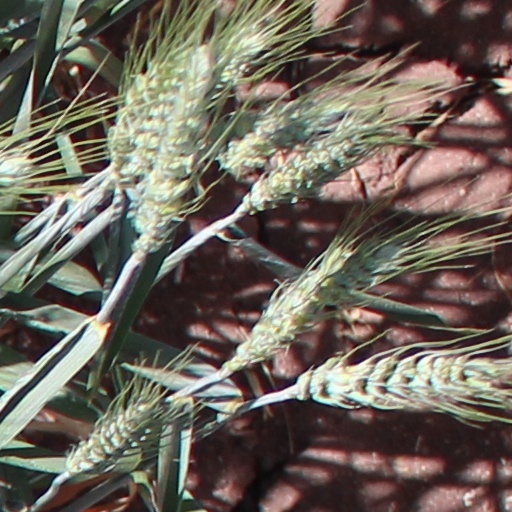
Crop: wheat